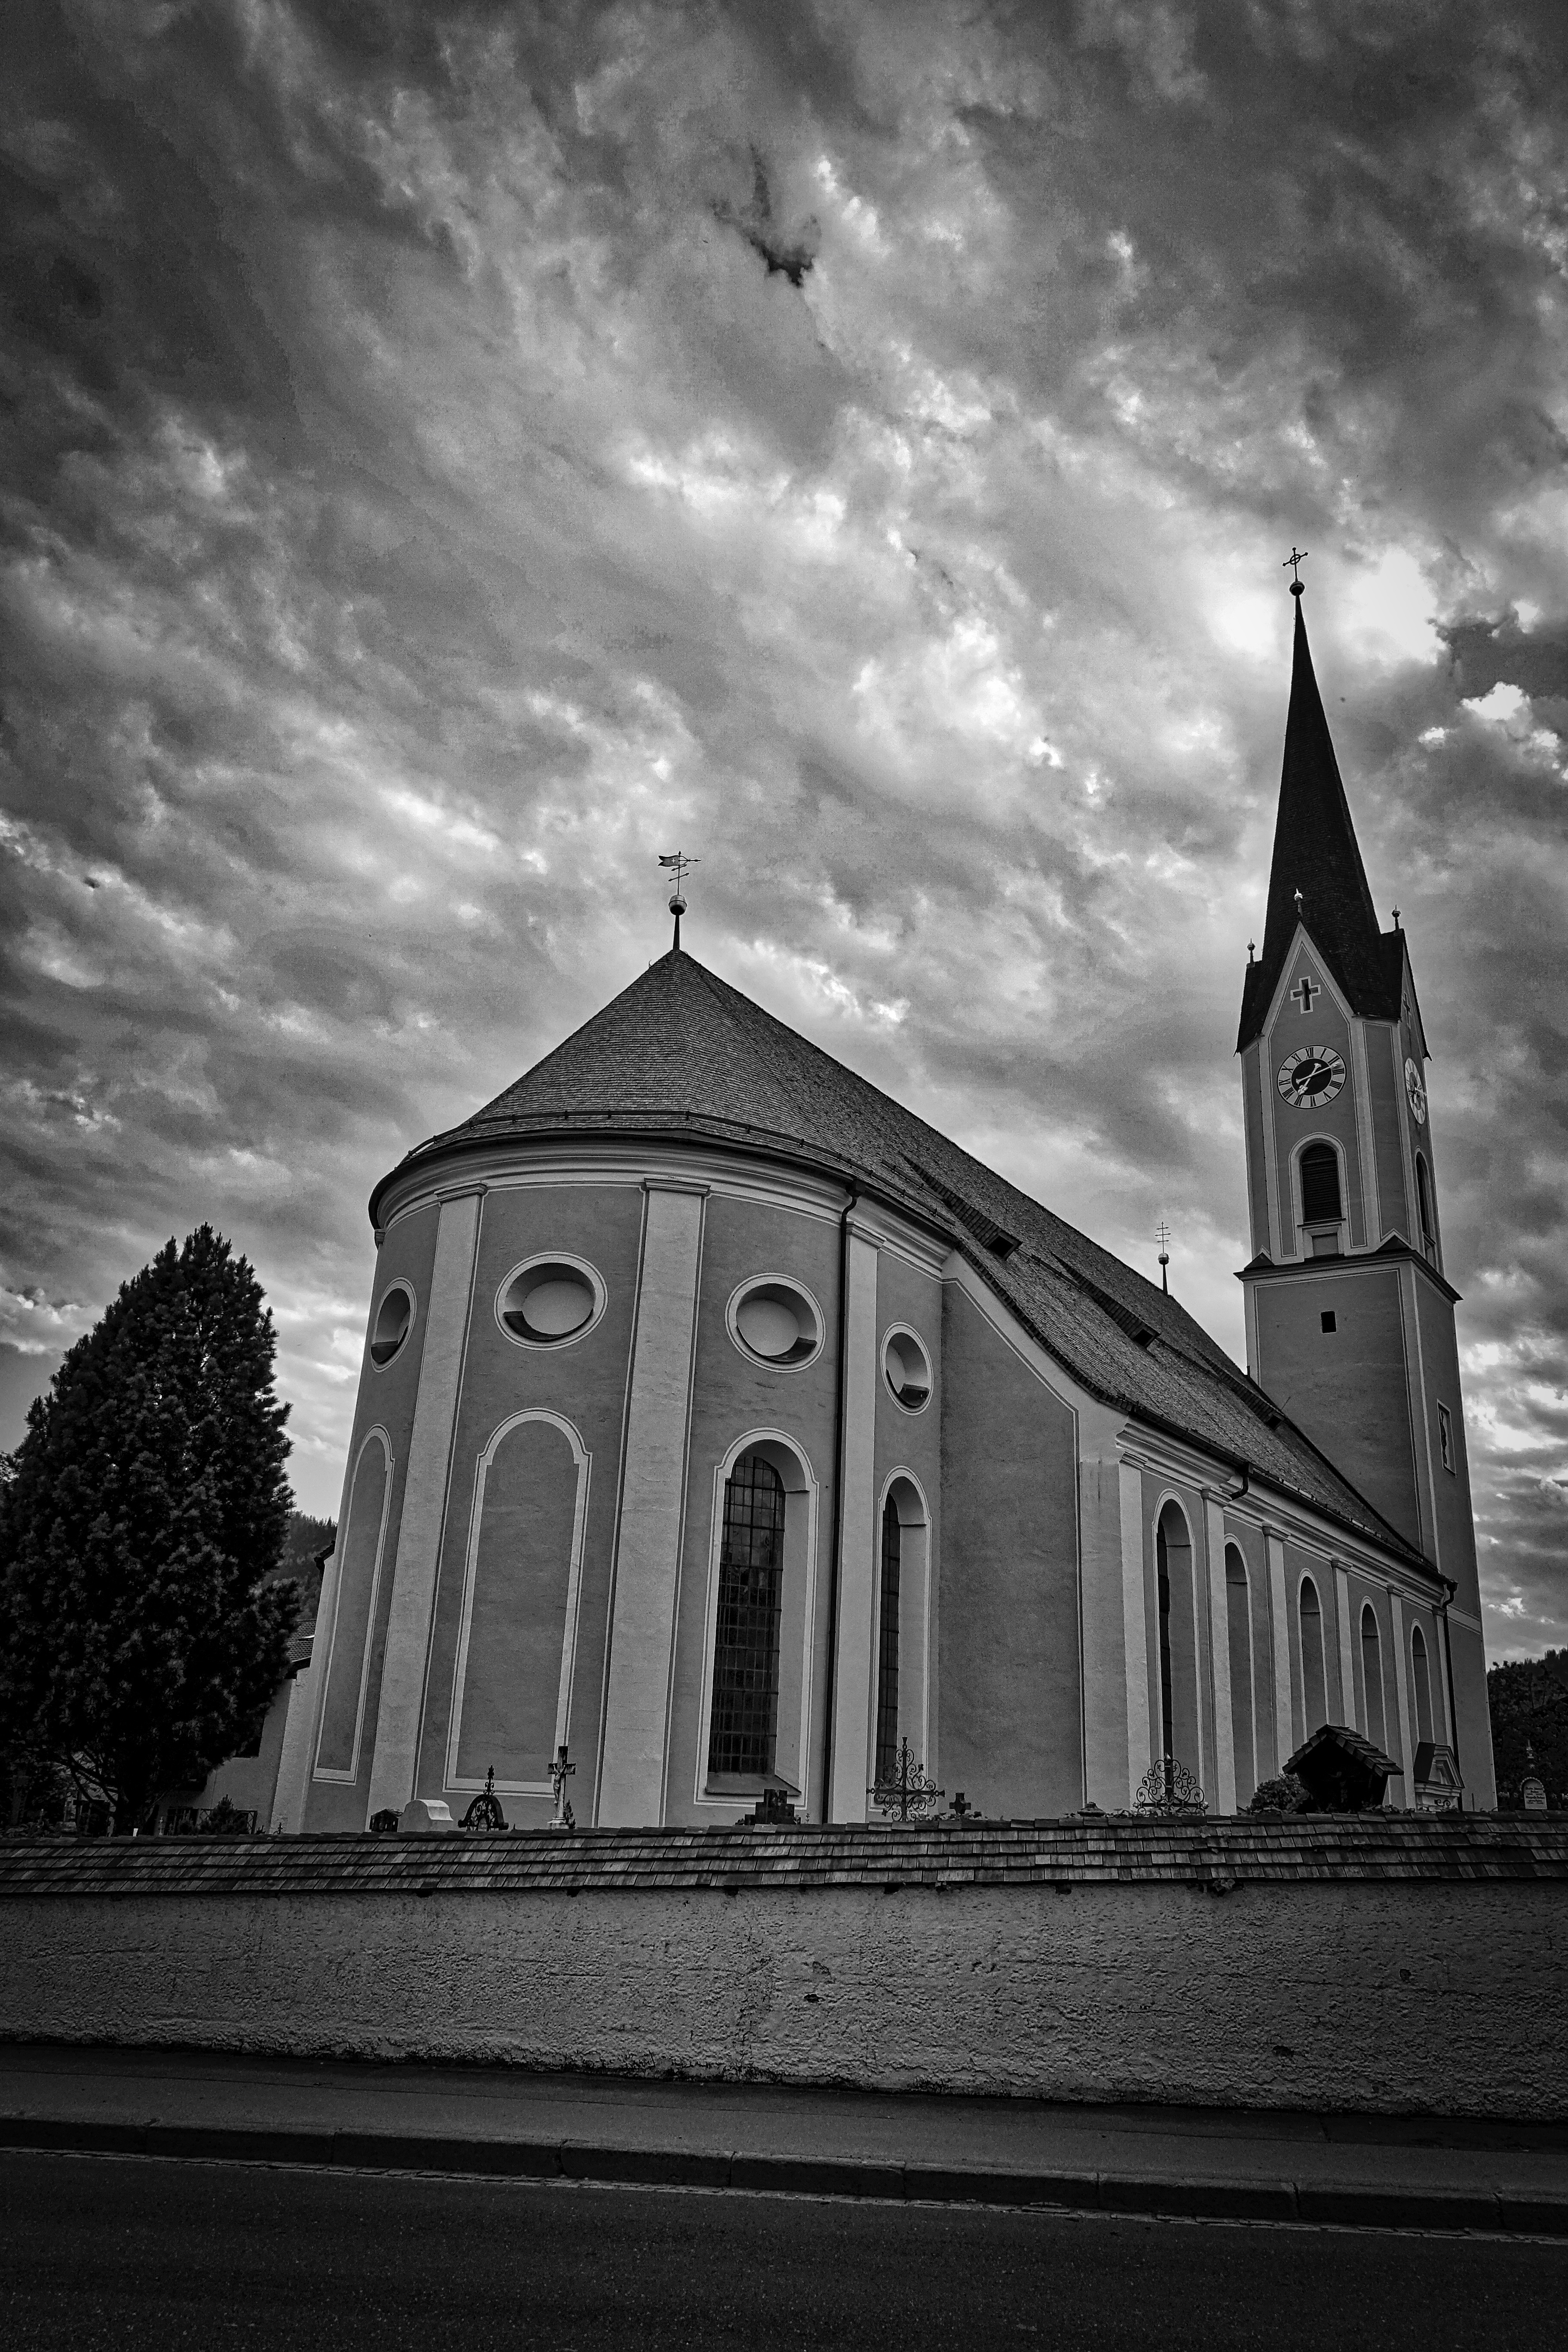
cloud, black and white, architecture, sky, white, building, darkness, church, cathedral, chapel, black, monochrome, place of worship, spire, steeple, monochrome photography